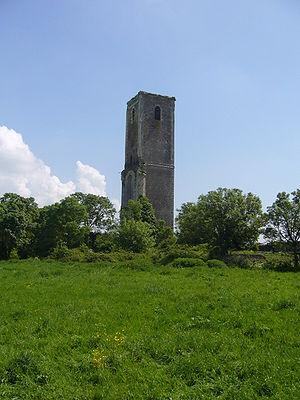
Ruine de la tour de l'abbaye de Buzay, Loire-Atlantique